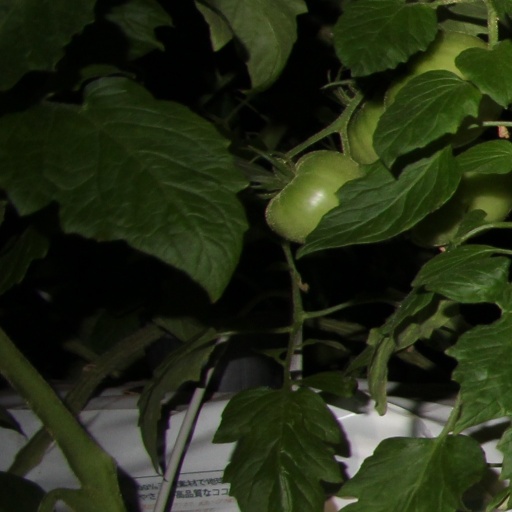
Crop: tomato